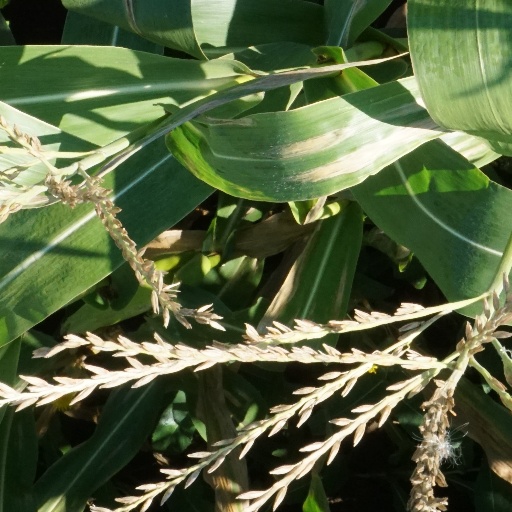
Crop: maize; corn